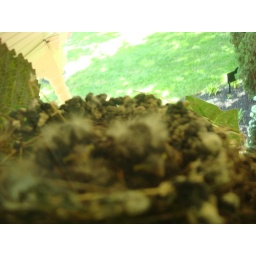
Baby birds over the front door